21 West Street

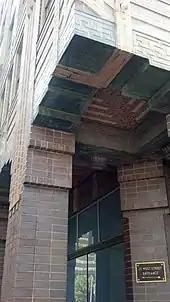
Underside of one of the corners, facing the arcadeon Morris Street

The building has a ground-story arcade which overhangs much of the Morris Street sidewalk, giving the impression that pedestrians have been transported inside the building. The arcade is ten bays wide on Morris Street. Despite its address, 21 West Street's primary entrance is at the center of the Morris Street elevation, within the arcade. Smaller five-bay-wide arcades exist along the West and Washington Street elevations.